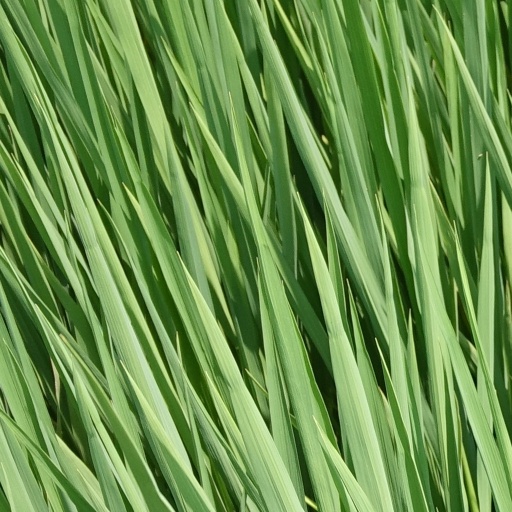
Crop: rice